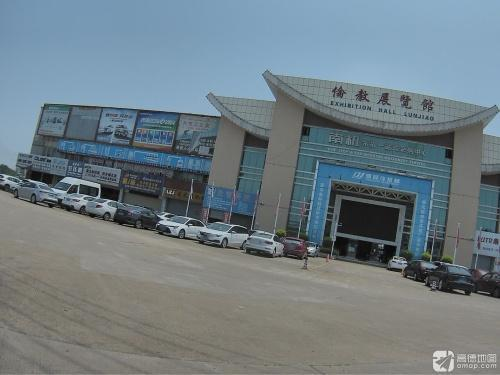
地标名称：伦教展览馆
所在城市：佛山市·顺德区